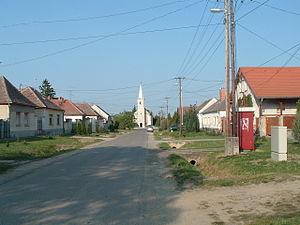
Kőszegpaty est un village et une commune du comitat de Vas en Hongrie.